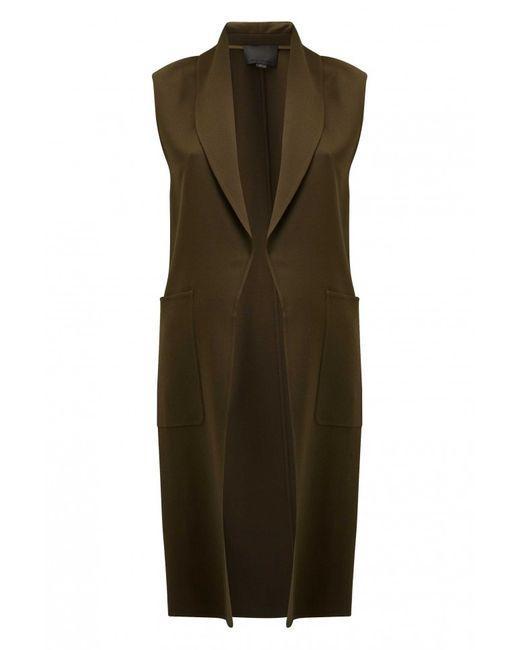
Ärmelloser brauner Wintermantel mit langem Mantel